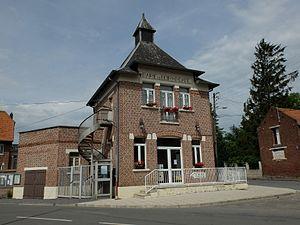
Vue de la mairie de Boiry-Notre-Dame.
Boiry-Notre-Dame est une commune française située dans le département du Pas-de-Calais en région Hauts-de-France.